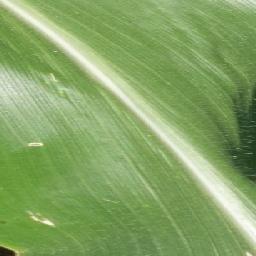
Label: Corn_(Maize)___Healthy